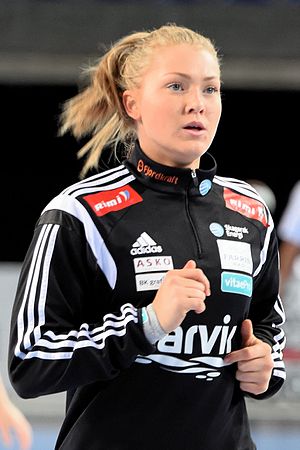
Vilde Johansen
Vilde Ingeborg Johansen er en norsk håndboldspiller, som spiller for Herning-Ikast Håndbold og det norske landshold.